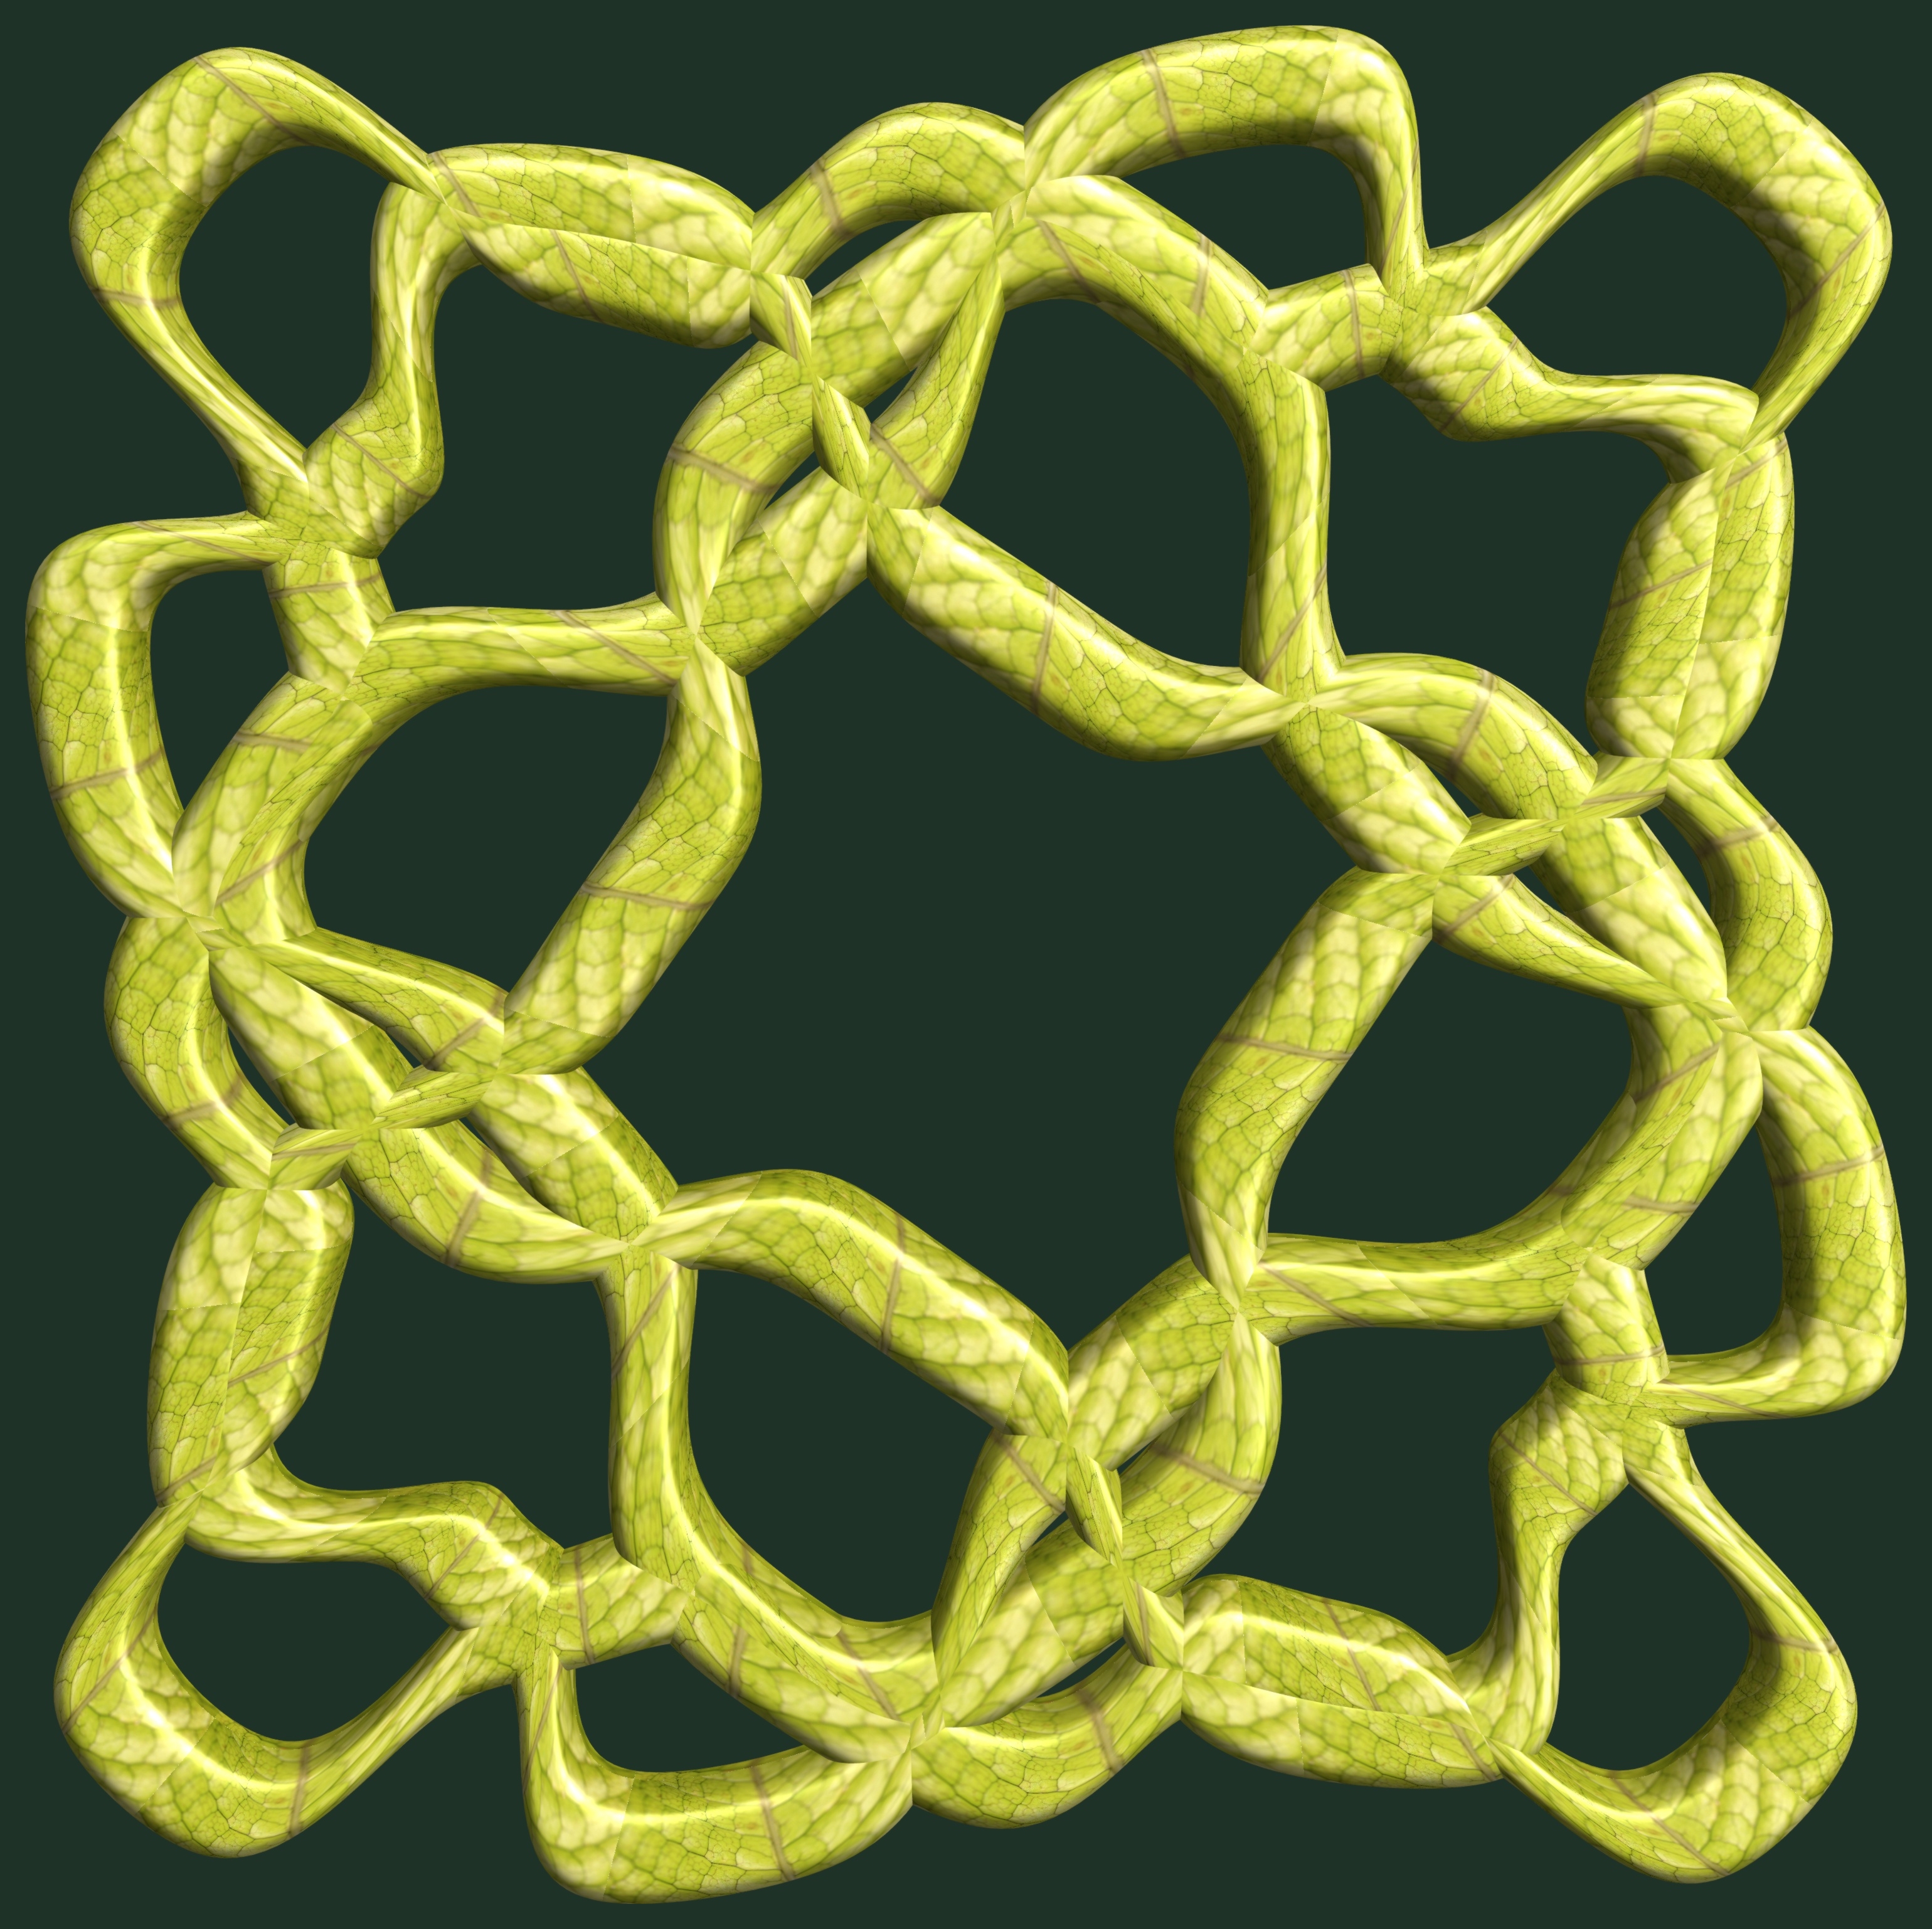
structure, texture, chain, pattern, design, symmetry, 3d, graphic, knot, torus, mathematica, cg, parametricplot3d, code, program, algorithm, mapping